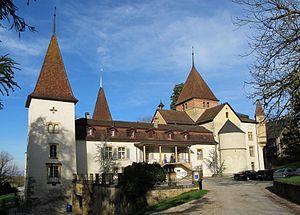
Villars-les-Moines, appelée Münchenwiler en allemand, est une commune suisse du canton de Berne, située dans l'arrondissement administratif de Berne-Mittelland.